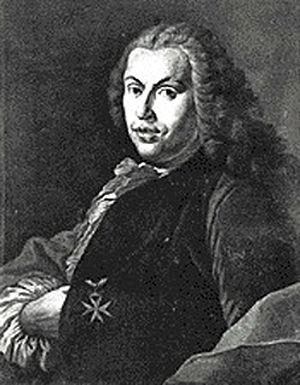
Le marquis Carlo Andrea Ginori était un homme politique et aussi un entrepreneur toscan du XVIIIᵉ siècle.